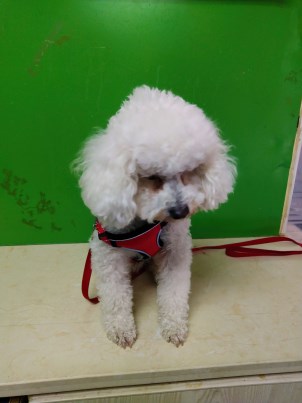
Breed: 3083-n000117-Bichon_Frise